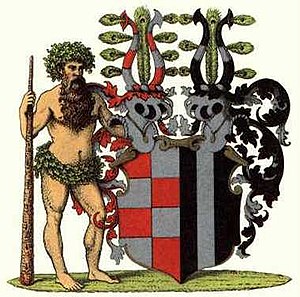
Bille (adelsslægt) / Historie
Bille-Brahes våben. Som ovenstående
Bille er en dansk uradelsslægt, der til tider har været betydningsfuld i Danmark, og som stadig eksisterer i dag. Slægten omfatter også linjerne Bille-Brahe og Bille-Brahe-Selby. Billeætten kendes fra midten af 1200-tallet og førte allerede da sit slægtsnavn.